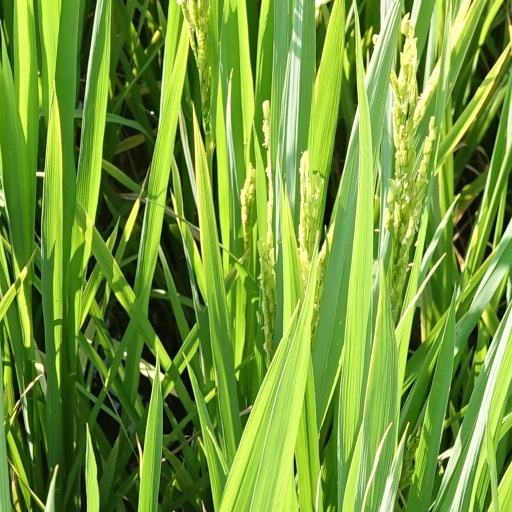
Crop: rice